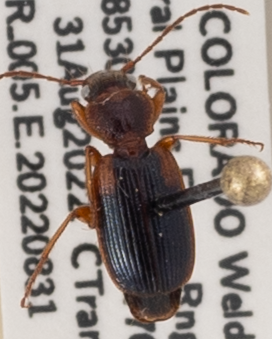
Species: Cymindis planipennis
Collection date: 2022-08-31
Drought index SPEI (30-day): -1.22
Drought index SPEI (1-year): -1.69
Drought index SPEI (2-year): -1.13